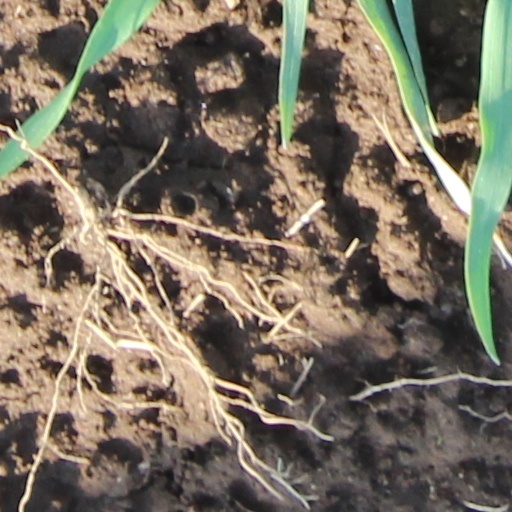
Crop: wheat